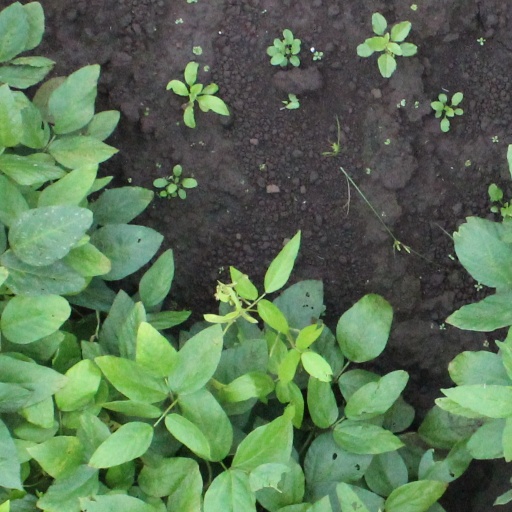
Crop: soybean